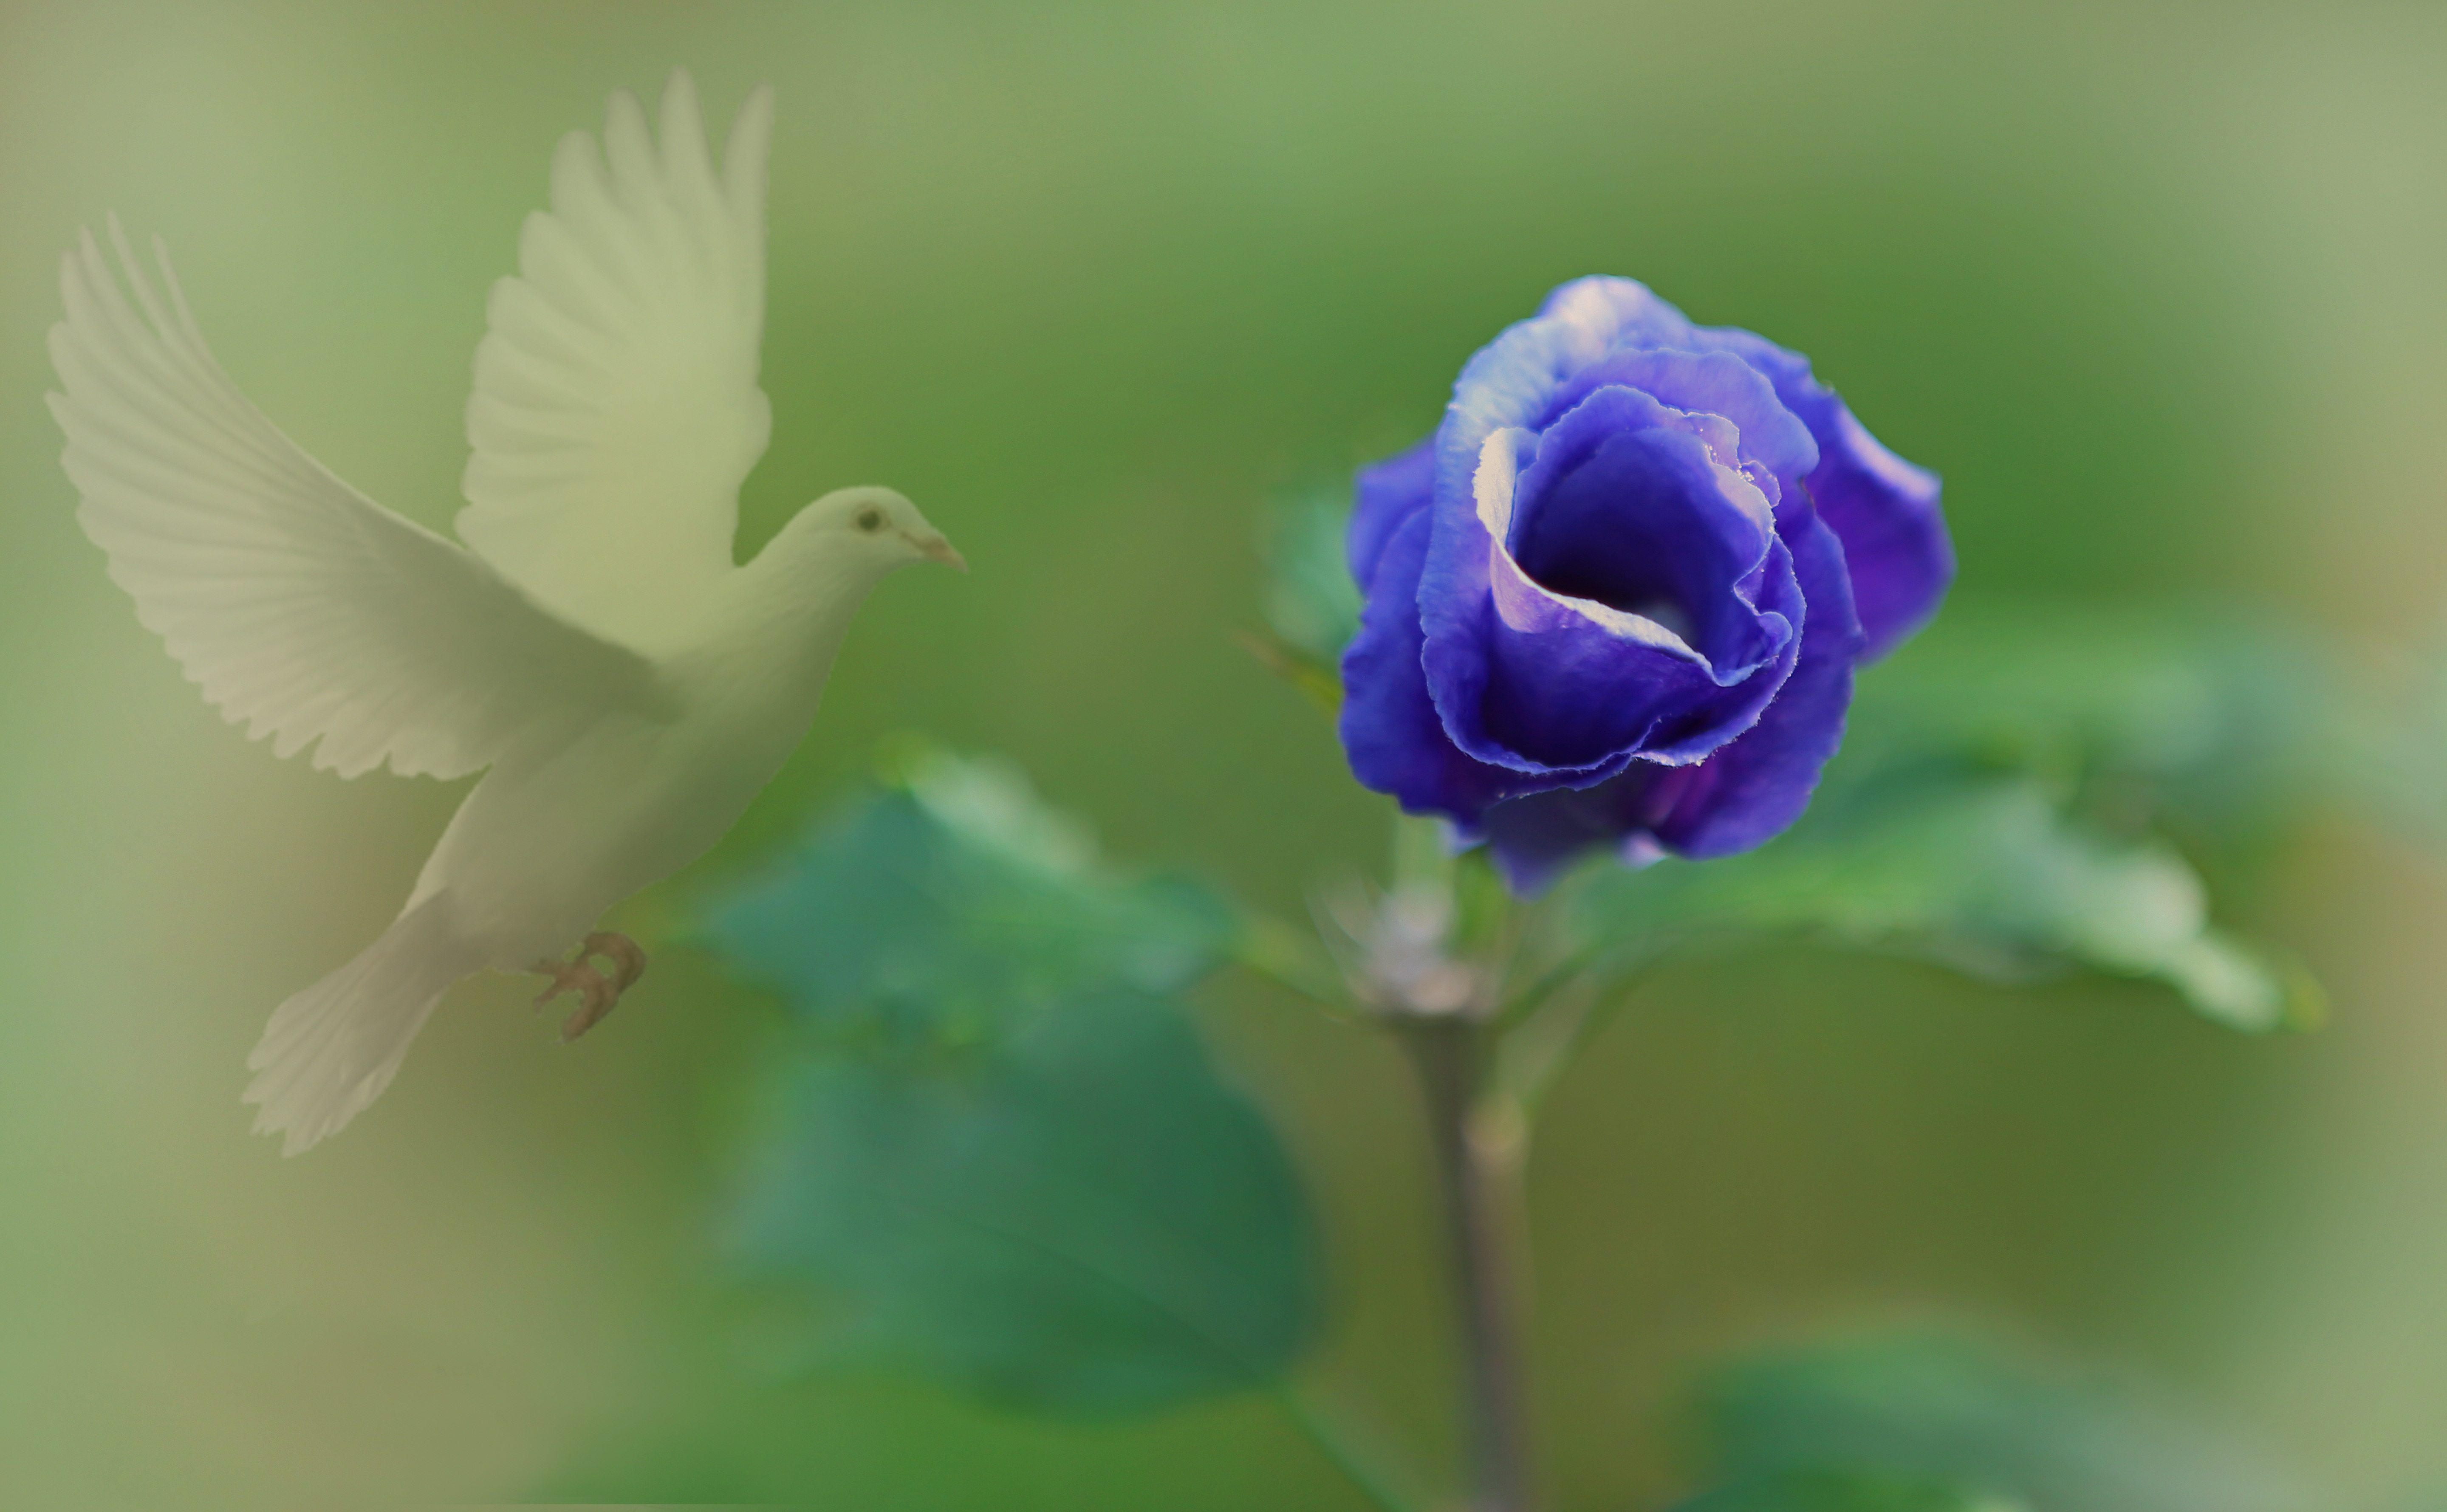
nature, blossom, wing, plant, fog, white, sweet, flower, purple, petal, bloom, fly, seagull, summer, rose, touch, spring, green, small, romantic, garden, close, flora, wildflower, flowers, close up, leaves, velvet, beautiful, soft, bud, flower garden, tender, macro photography, blossomed, inflorescence, flowering plant, rose family, scented rose, plant stem, land plant